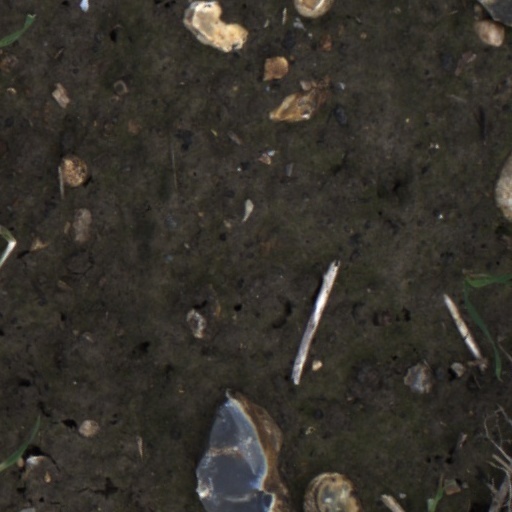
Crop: wheat